Rajesh Jejurikar

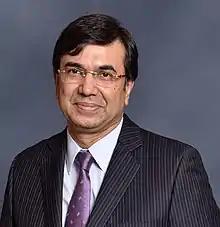
Rajesh Jejurikar in 2017

Rajesh Jejurikar is an Indian business executive serving as the Executive Director (Auto & Farm Sectors) of Mahindra & Mahindra Ltd., an Indian multinational automobile manufacturing corporation headquartered in Mumbai. He is a Director on the Board of Mahindra & Mahindra Ltd and serves on the boards of several Mahindra Group companies in India as well as overseas.